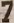
Number: 7